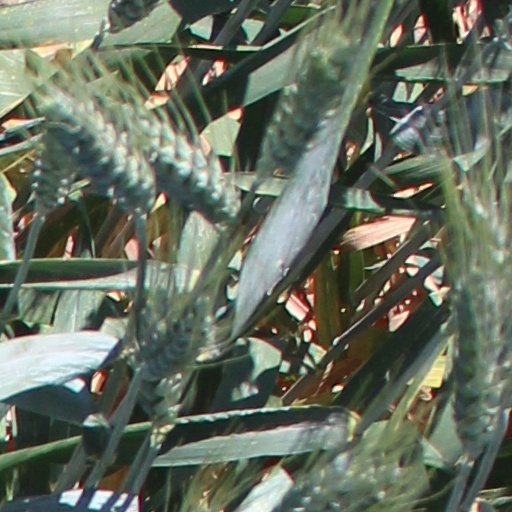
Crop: wheat